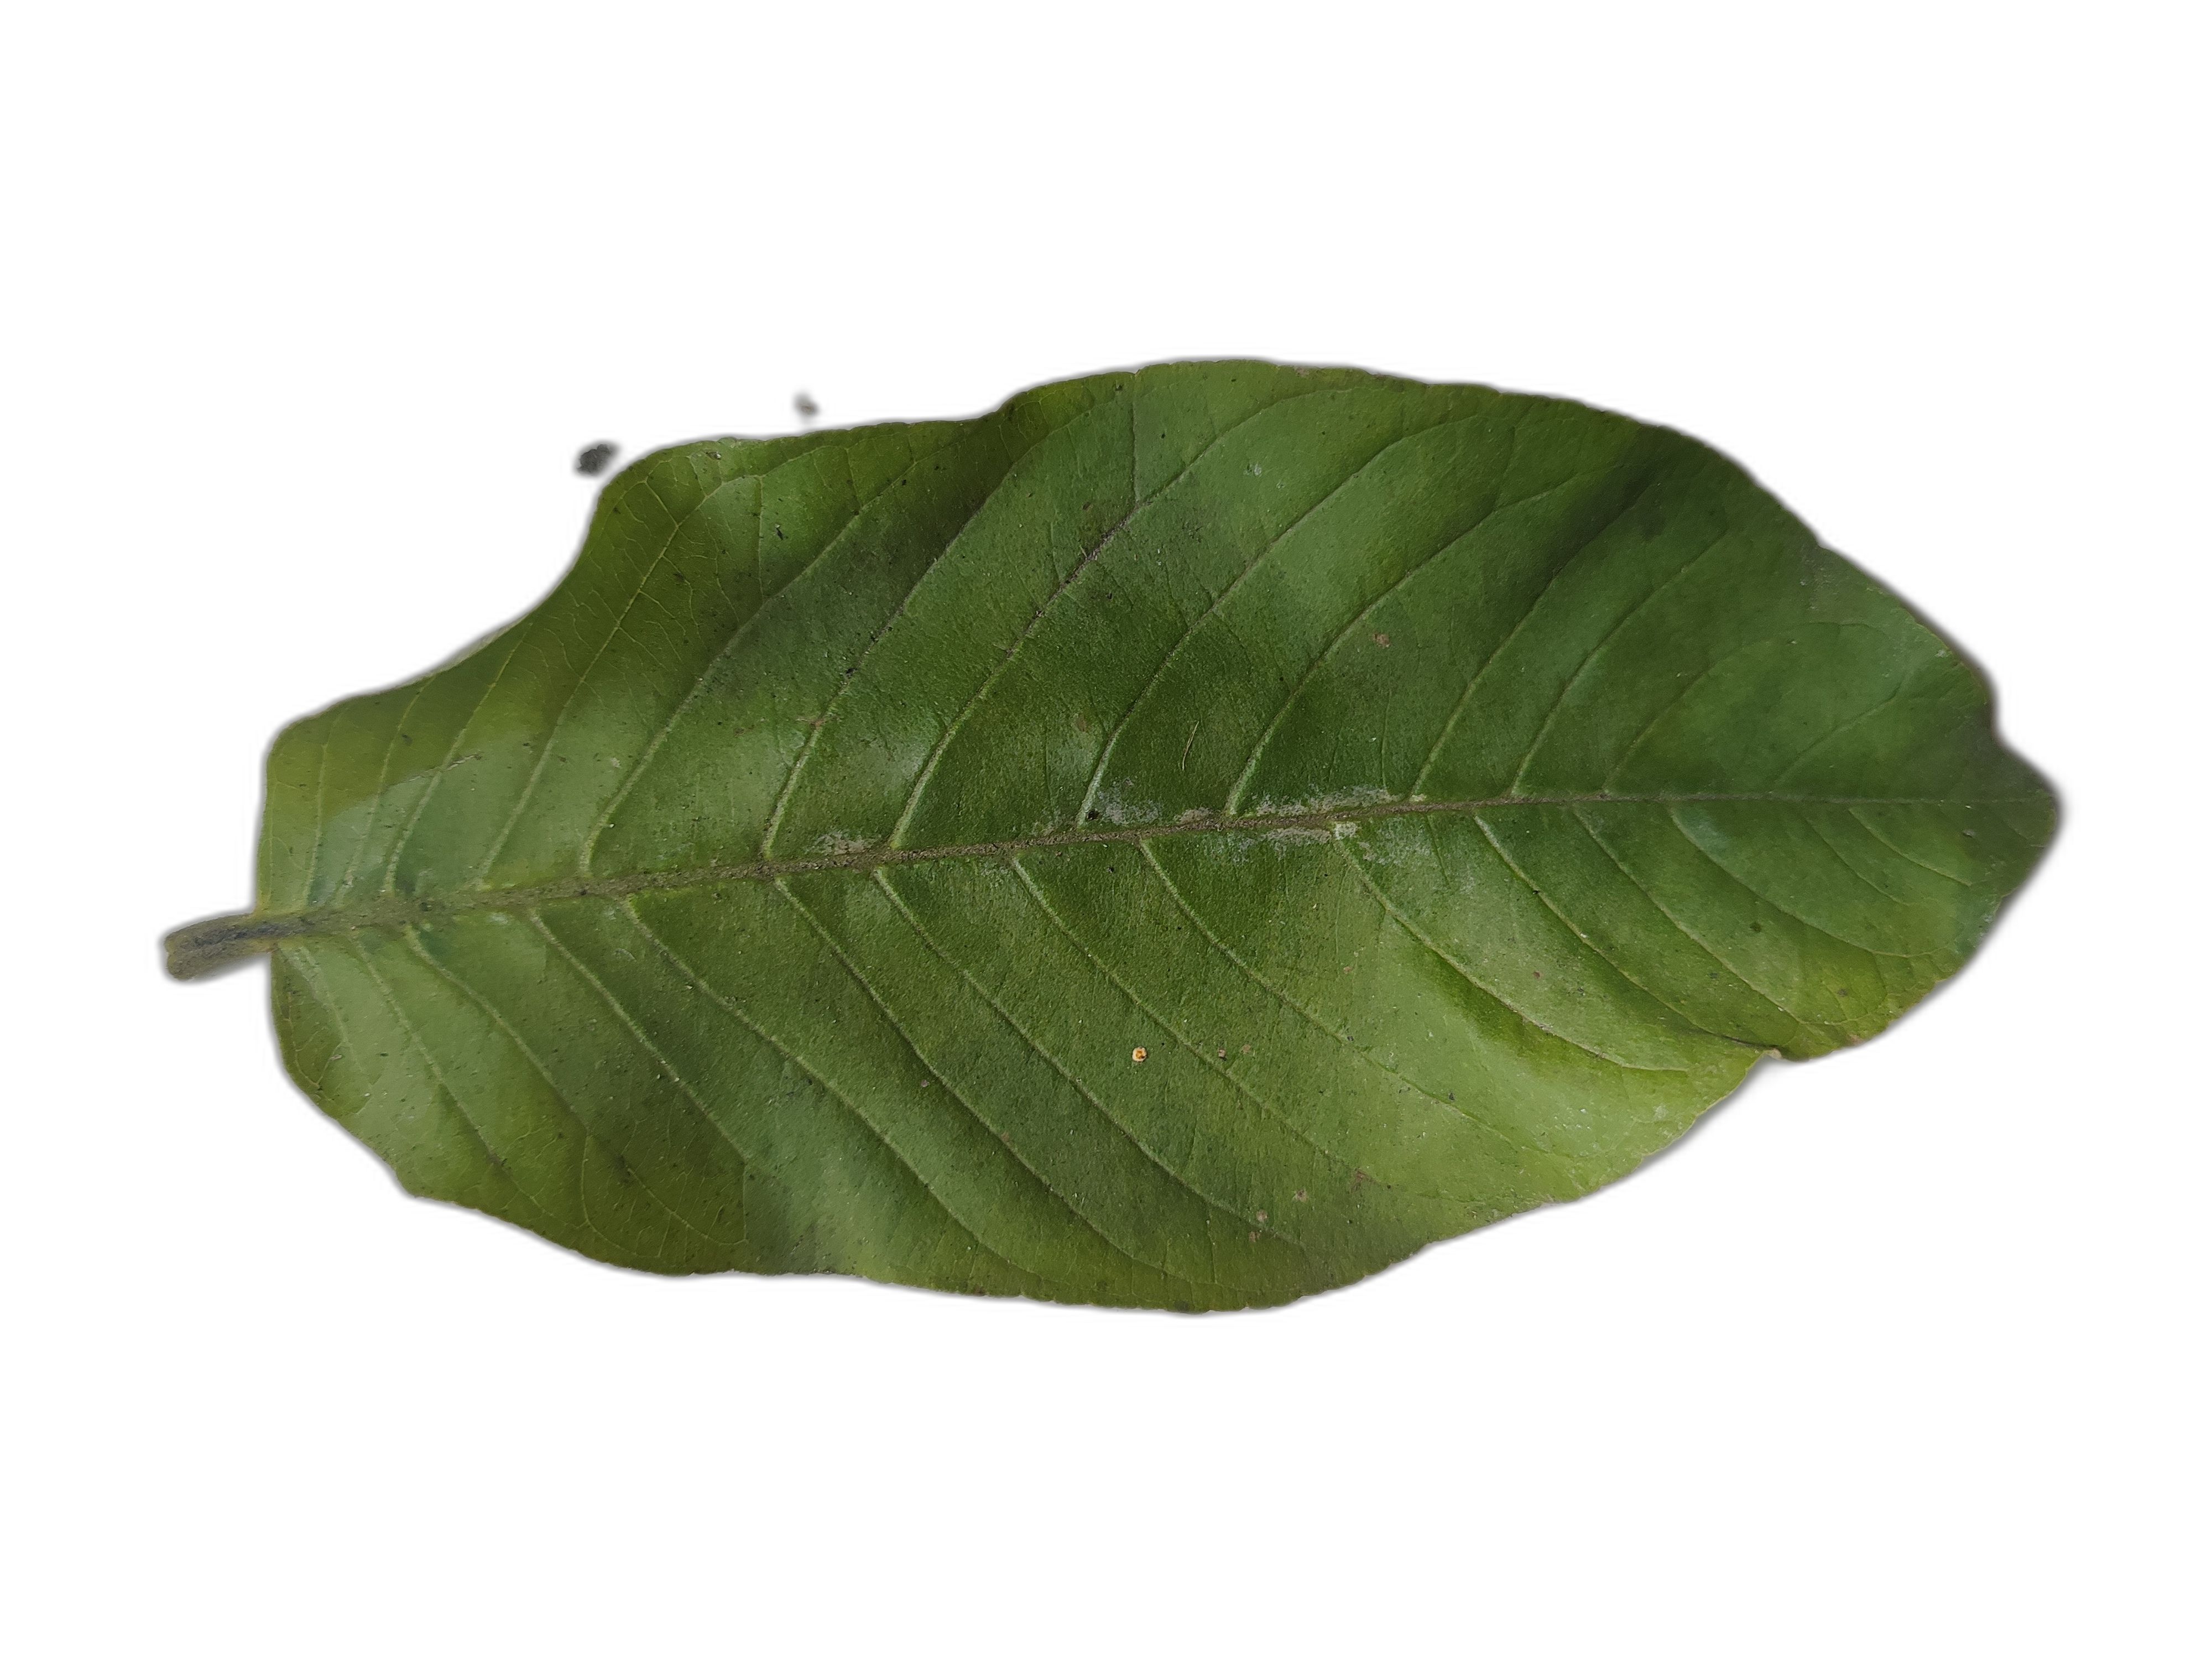
Plant part: leaf
Disease: Healthy